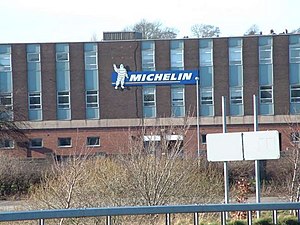
Michelin / Historie
Michelin Dæk Factory 1927
Michelin er en af verdens førende dækproducenter. Michelin har hovedkvarter i Clermont-Ferrand, Frankrig. Foruden Michelin-mærket ejer selskabet også dækmærkerne Kleber, Taurus, BFGoodrich, Riken, Uniroyal og Kormoran. Michelin er kendt for maskotten Bibendum, der ofte kaldes Michelinmanden.